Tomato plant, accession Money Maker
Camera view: bottom (45 deg); turntable rotation: 90 degrees
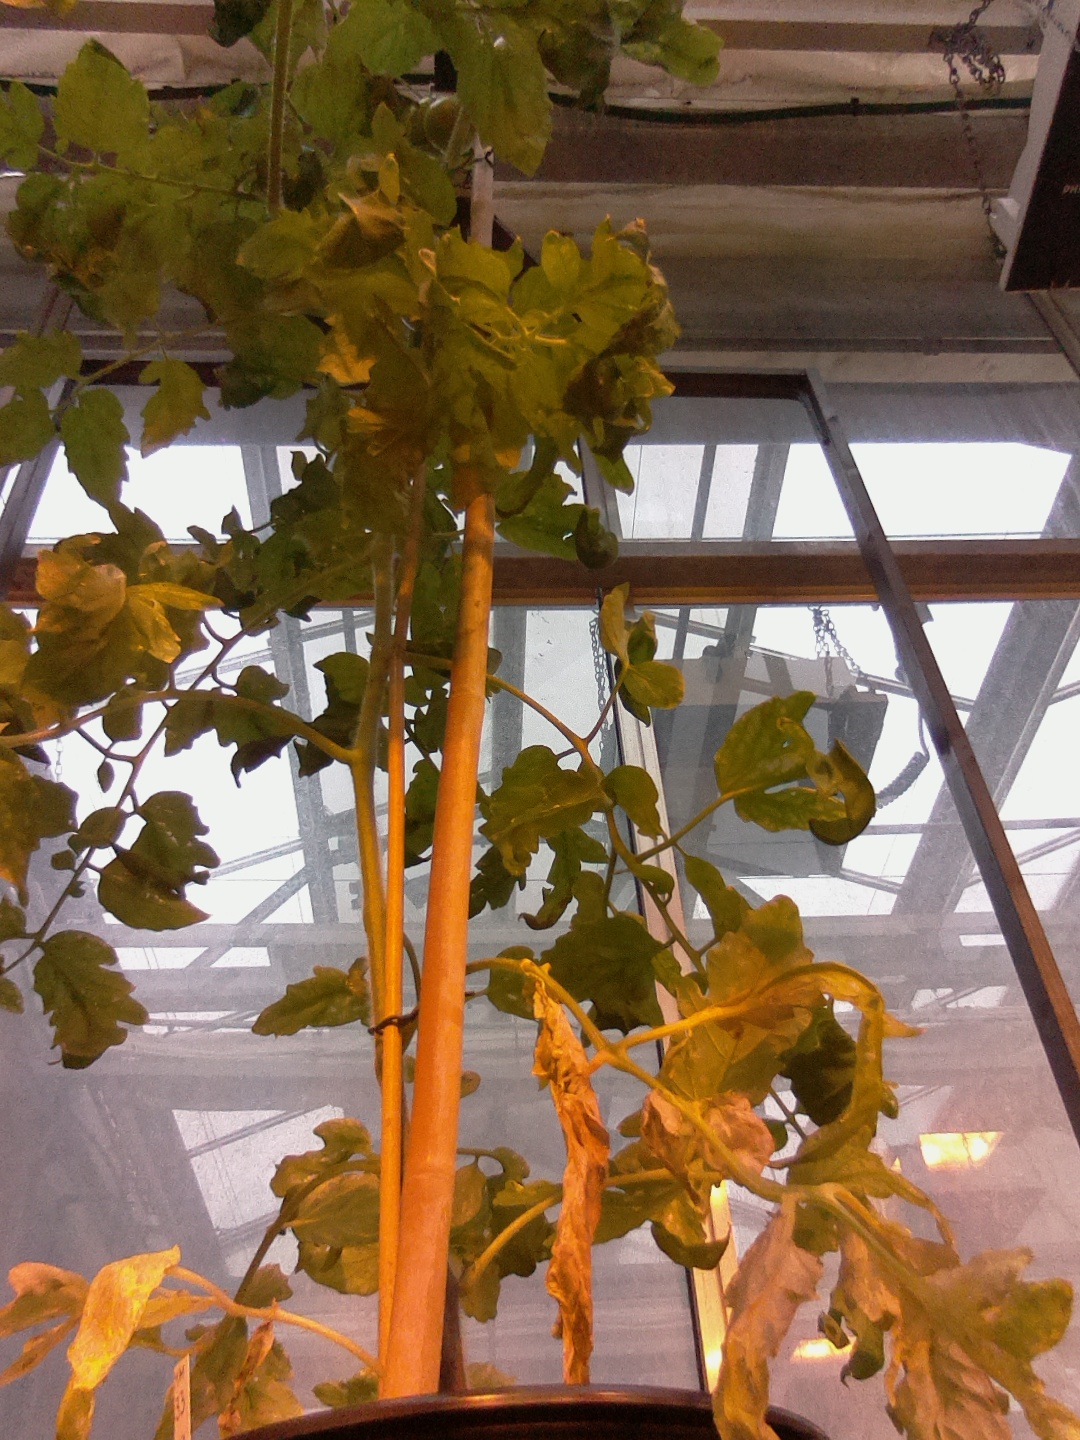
BBCH growth stage 75: 50%-60% of final fruit size